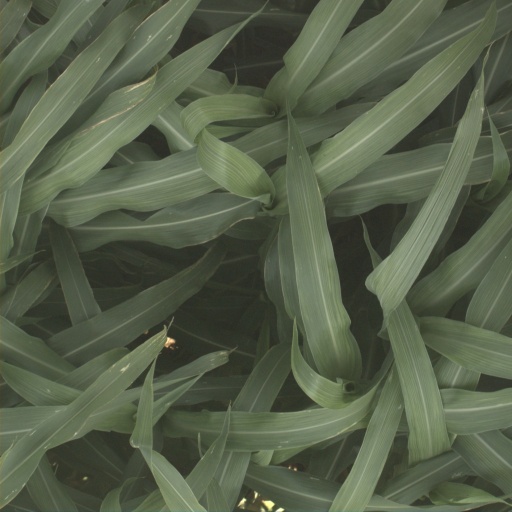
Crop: sorghum